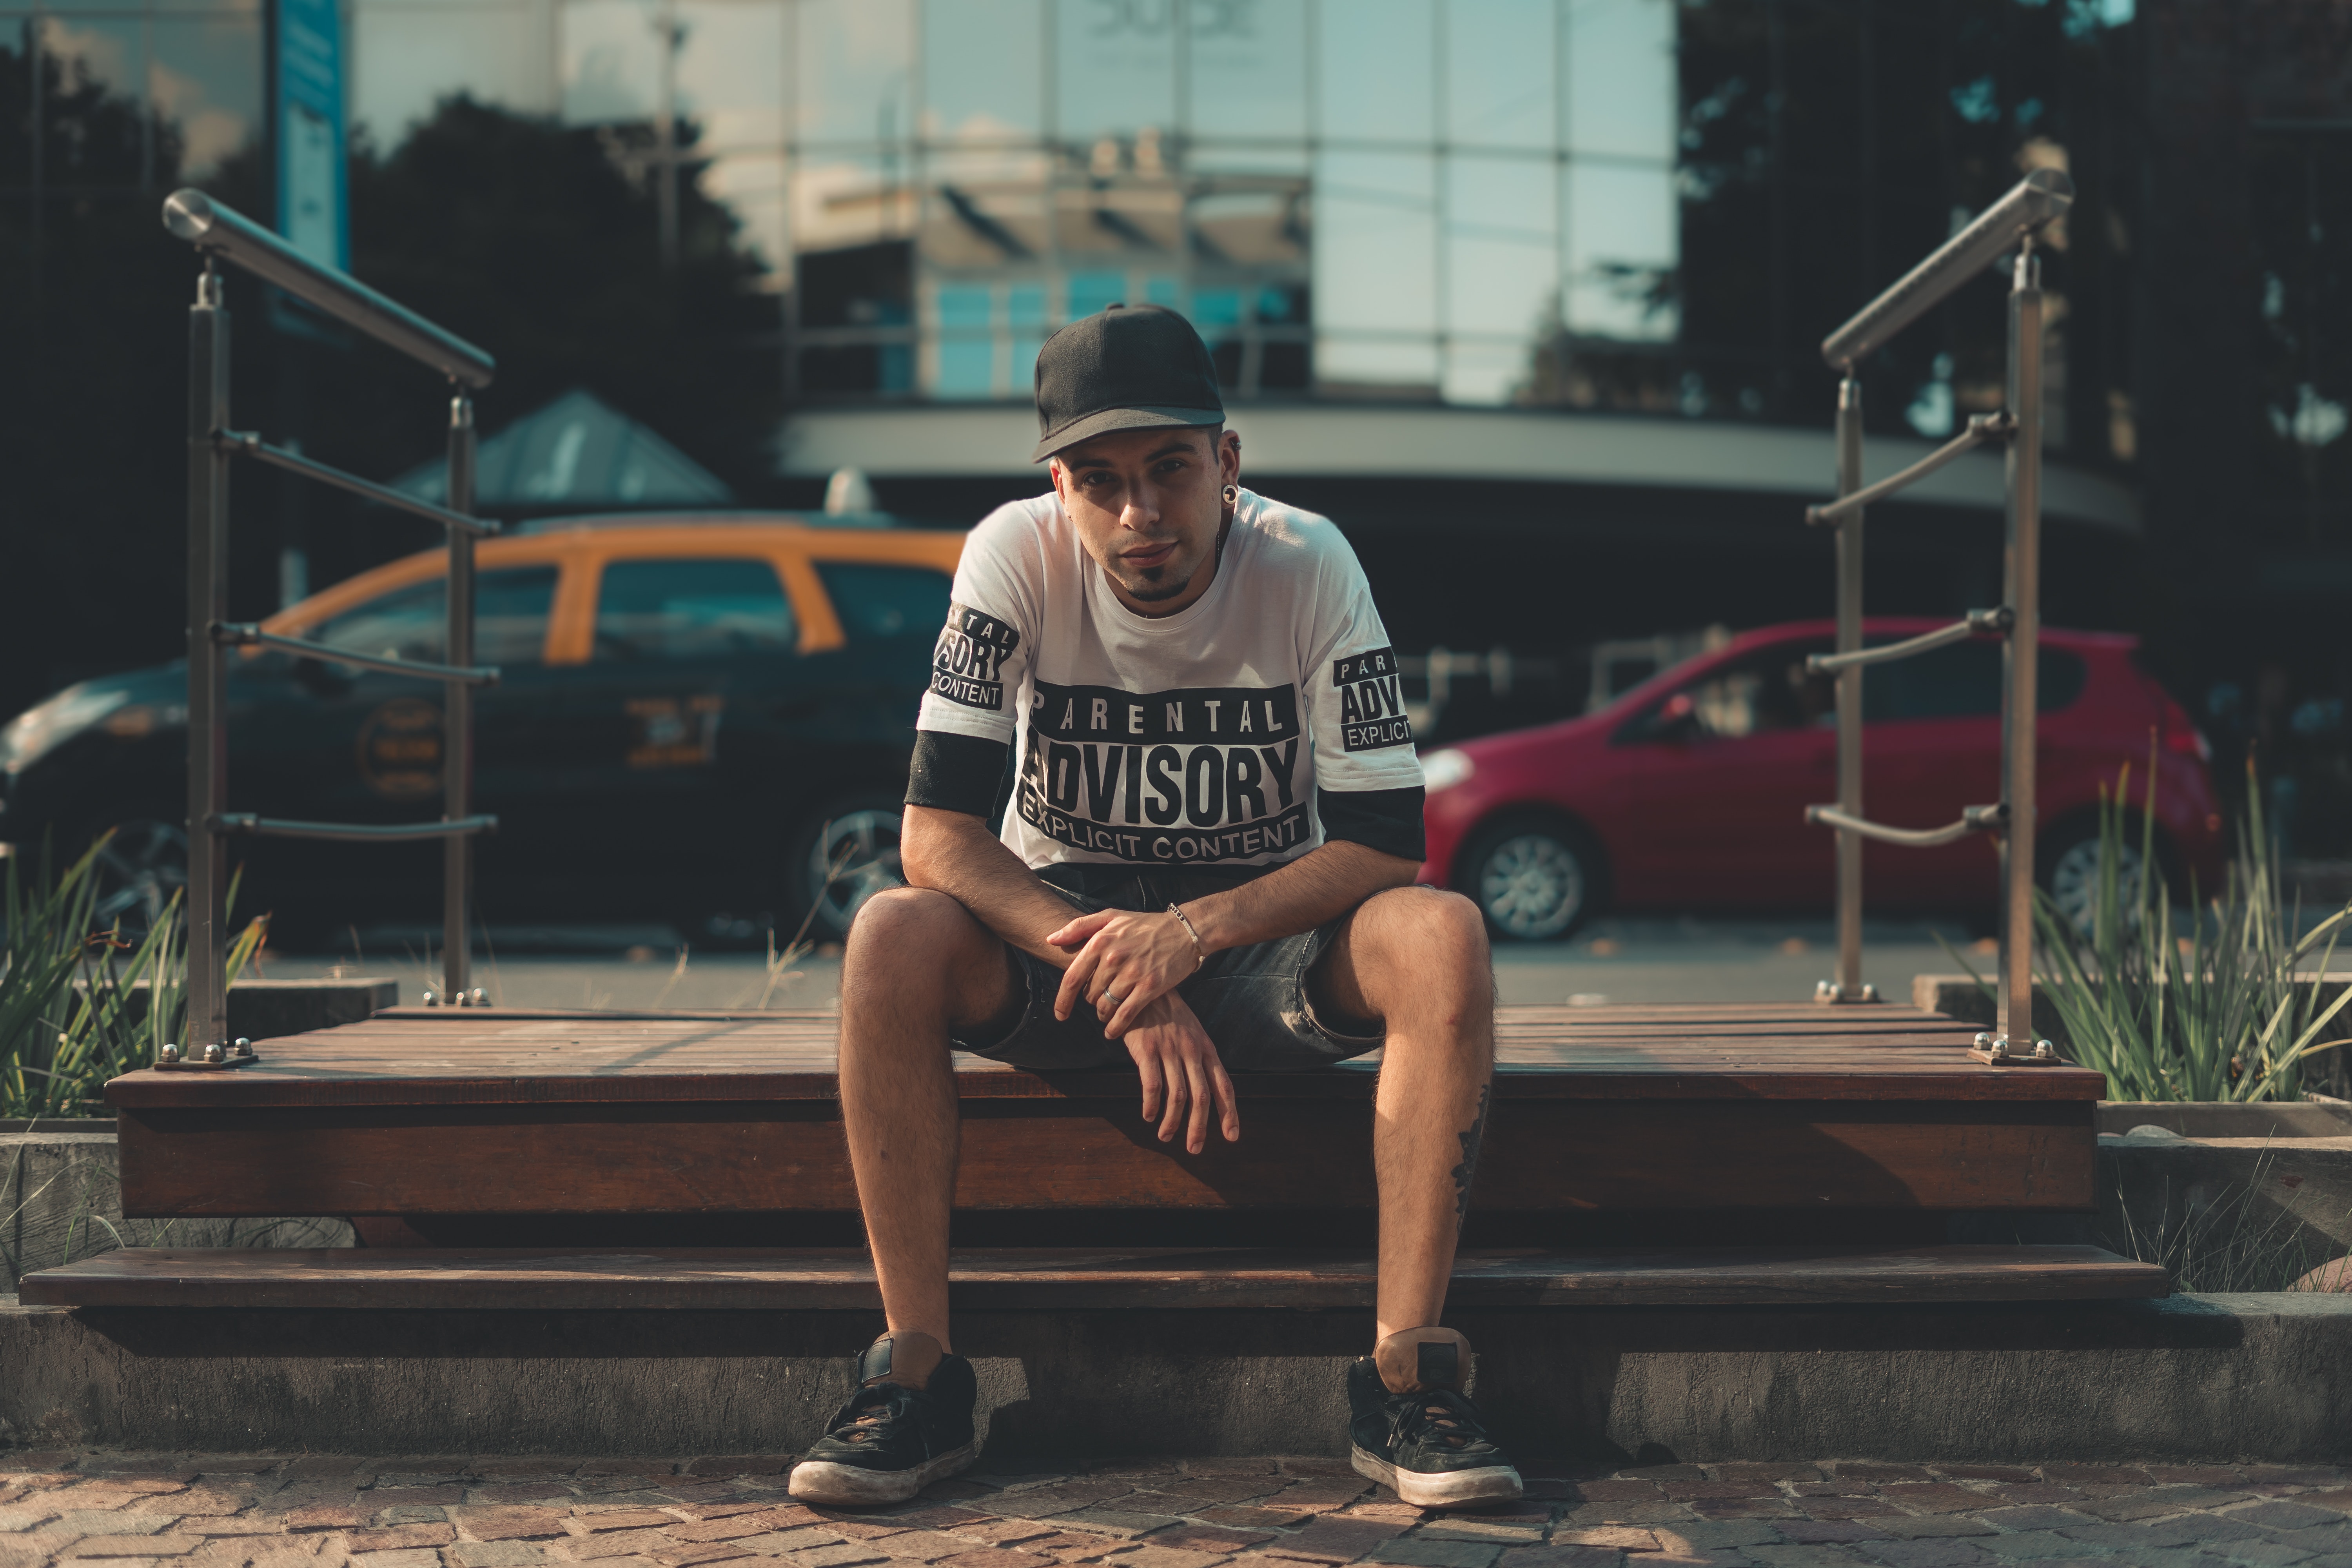
sitting, green, cool, grass, photography, street, furniture, leisure, t shirt